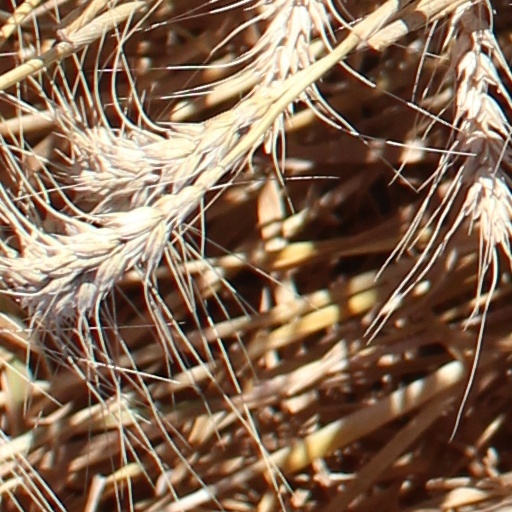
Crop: wheat